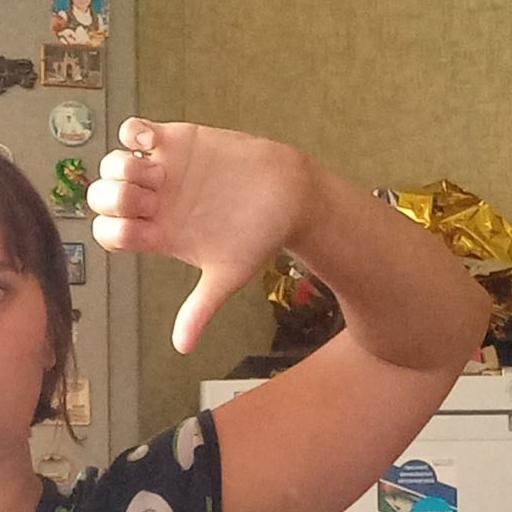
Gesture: dislike